Henry Bonli

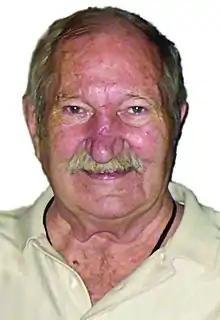

Henry Thomas Bonli was born in Lashburn, Saskatchewan, on 8 August 1927, son of Tom and Esther Bonli.